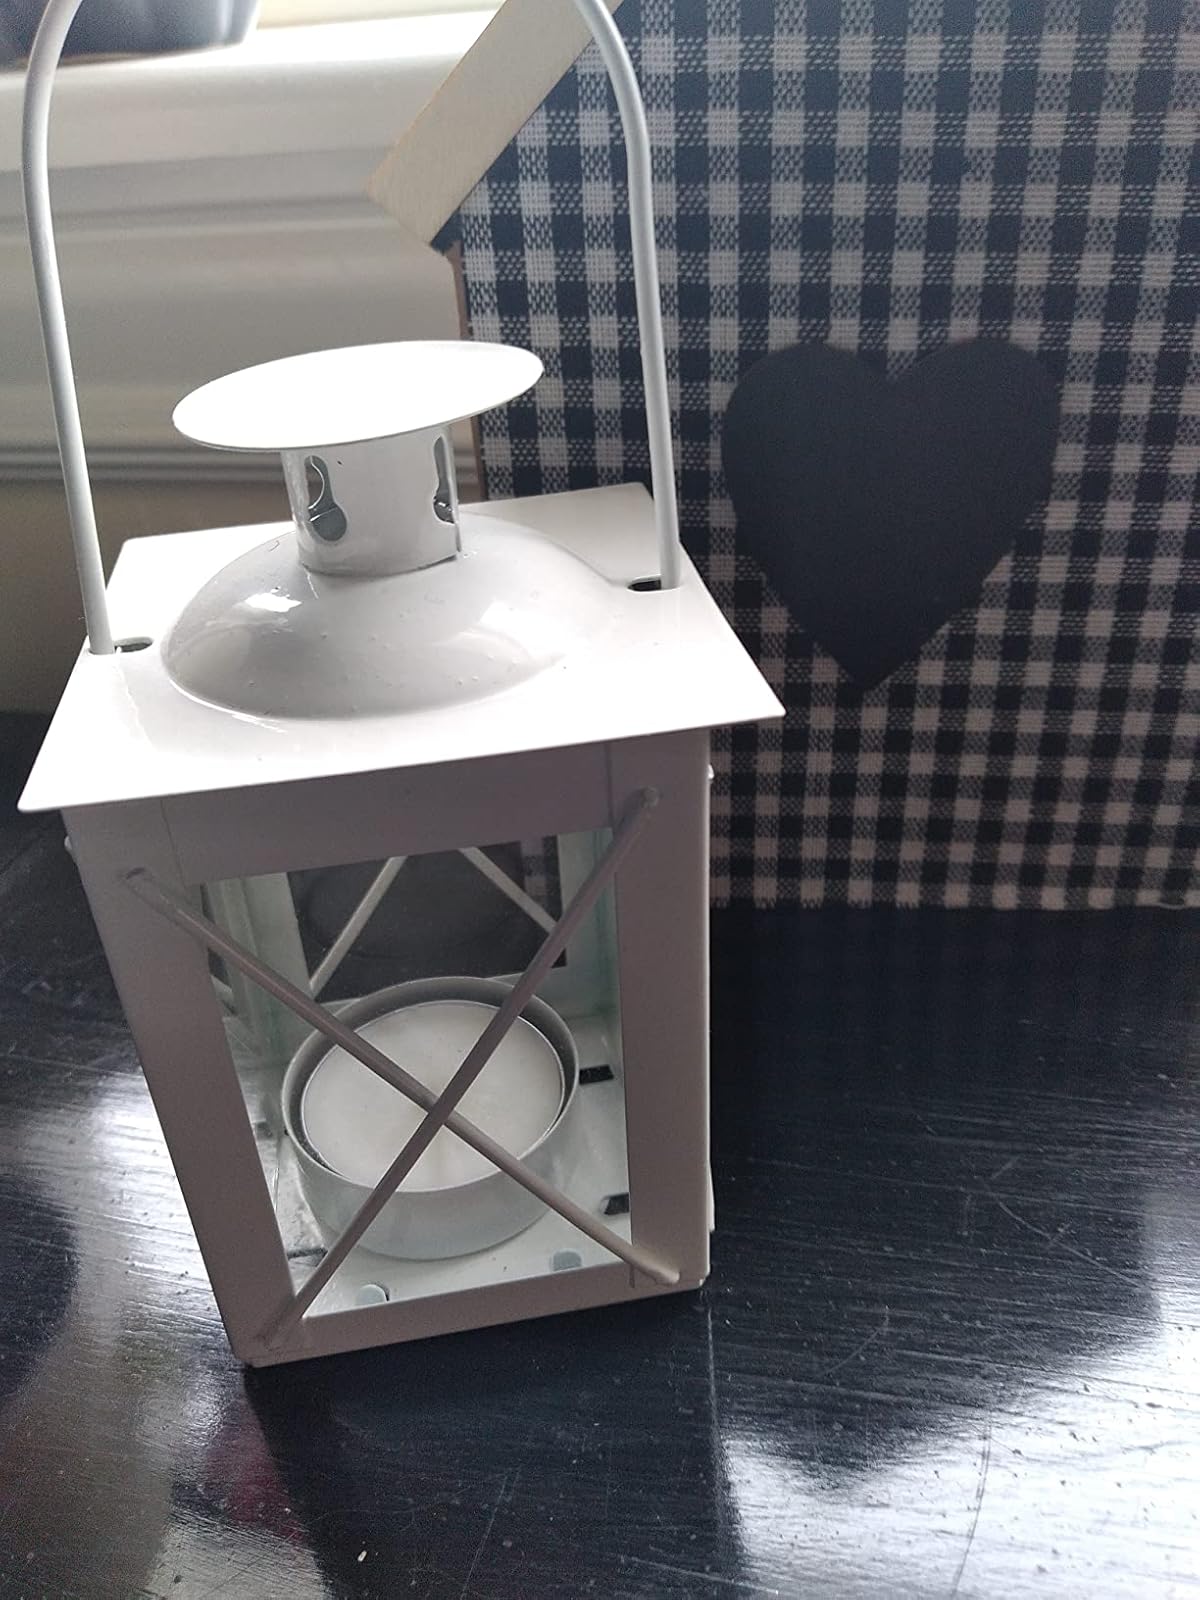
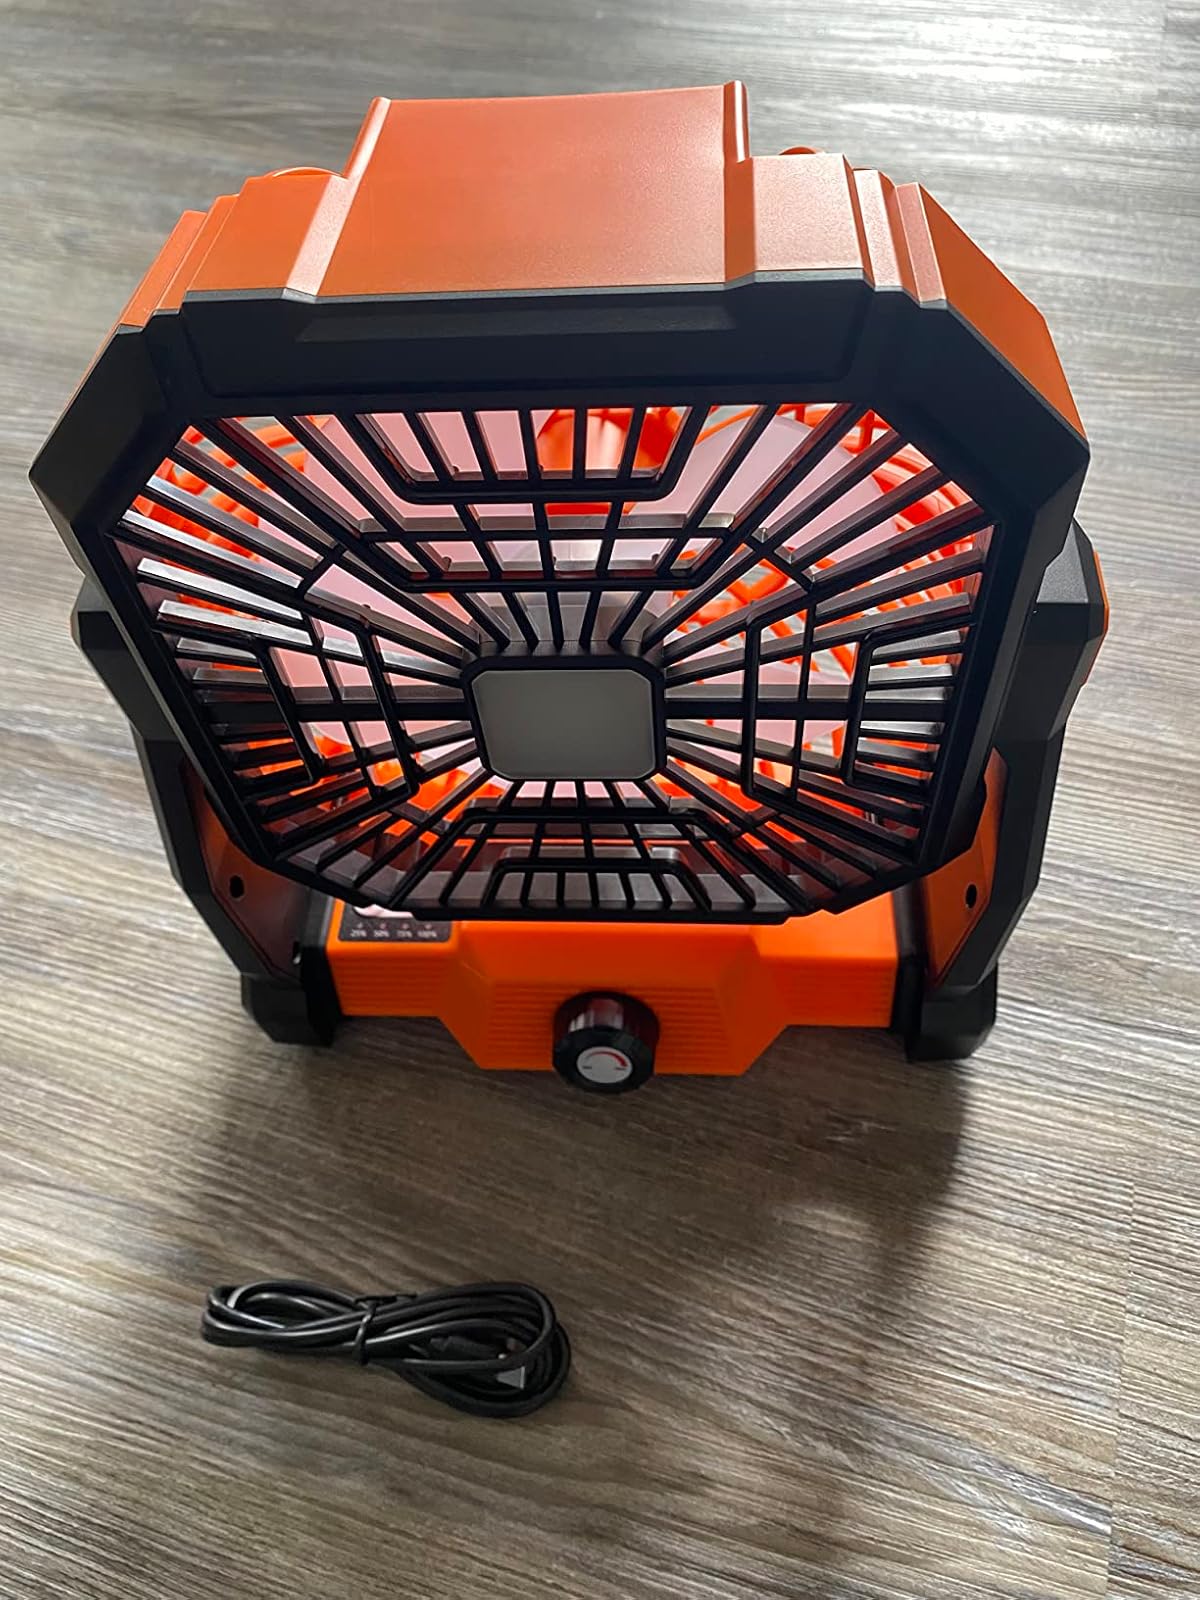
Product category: lantern
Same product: no